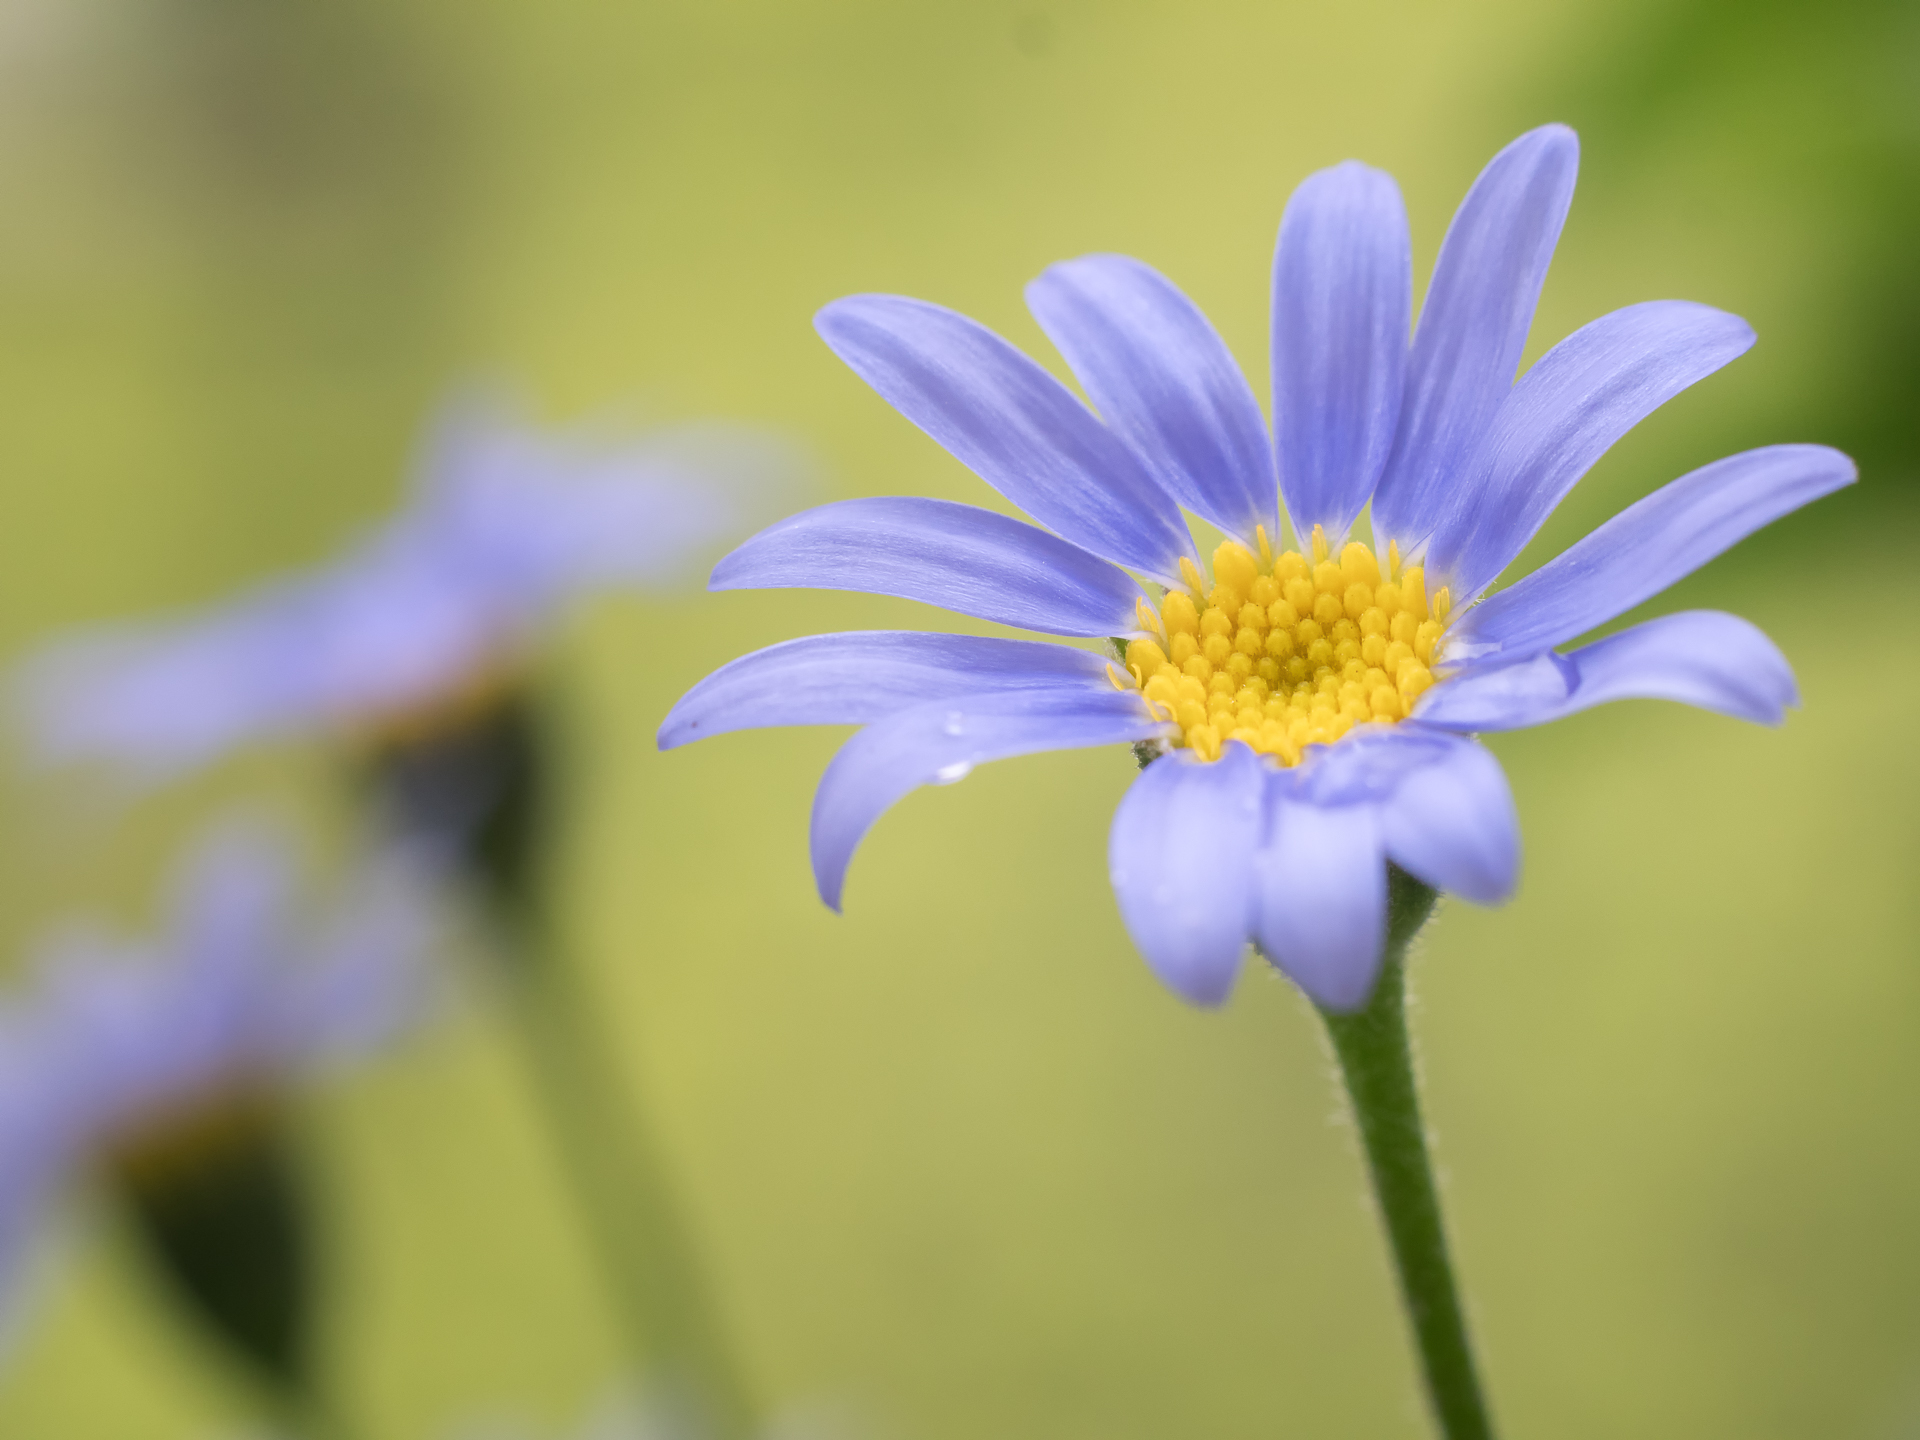
nature, blossom, bokeh, plant, photography, meadow, flower, petal, summer, daisy, botany, yellow, flora, wildflower, close up, sommer, dof, blume, pflanze, nectar, pancolar, panasoniclumixgx8, czjpancolarf1850mm, apeach, anjapietsch, mftm43lumixpanasonic, microfourthird, macro photography, flowering plant, daisy family, oxeye daisy, plant stem, land plant